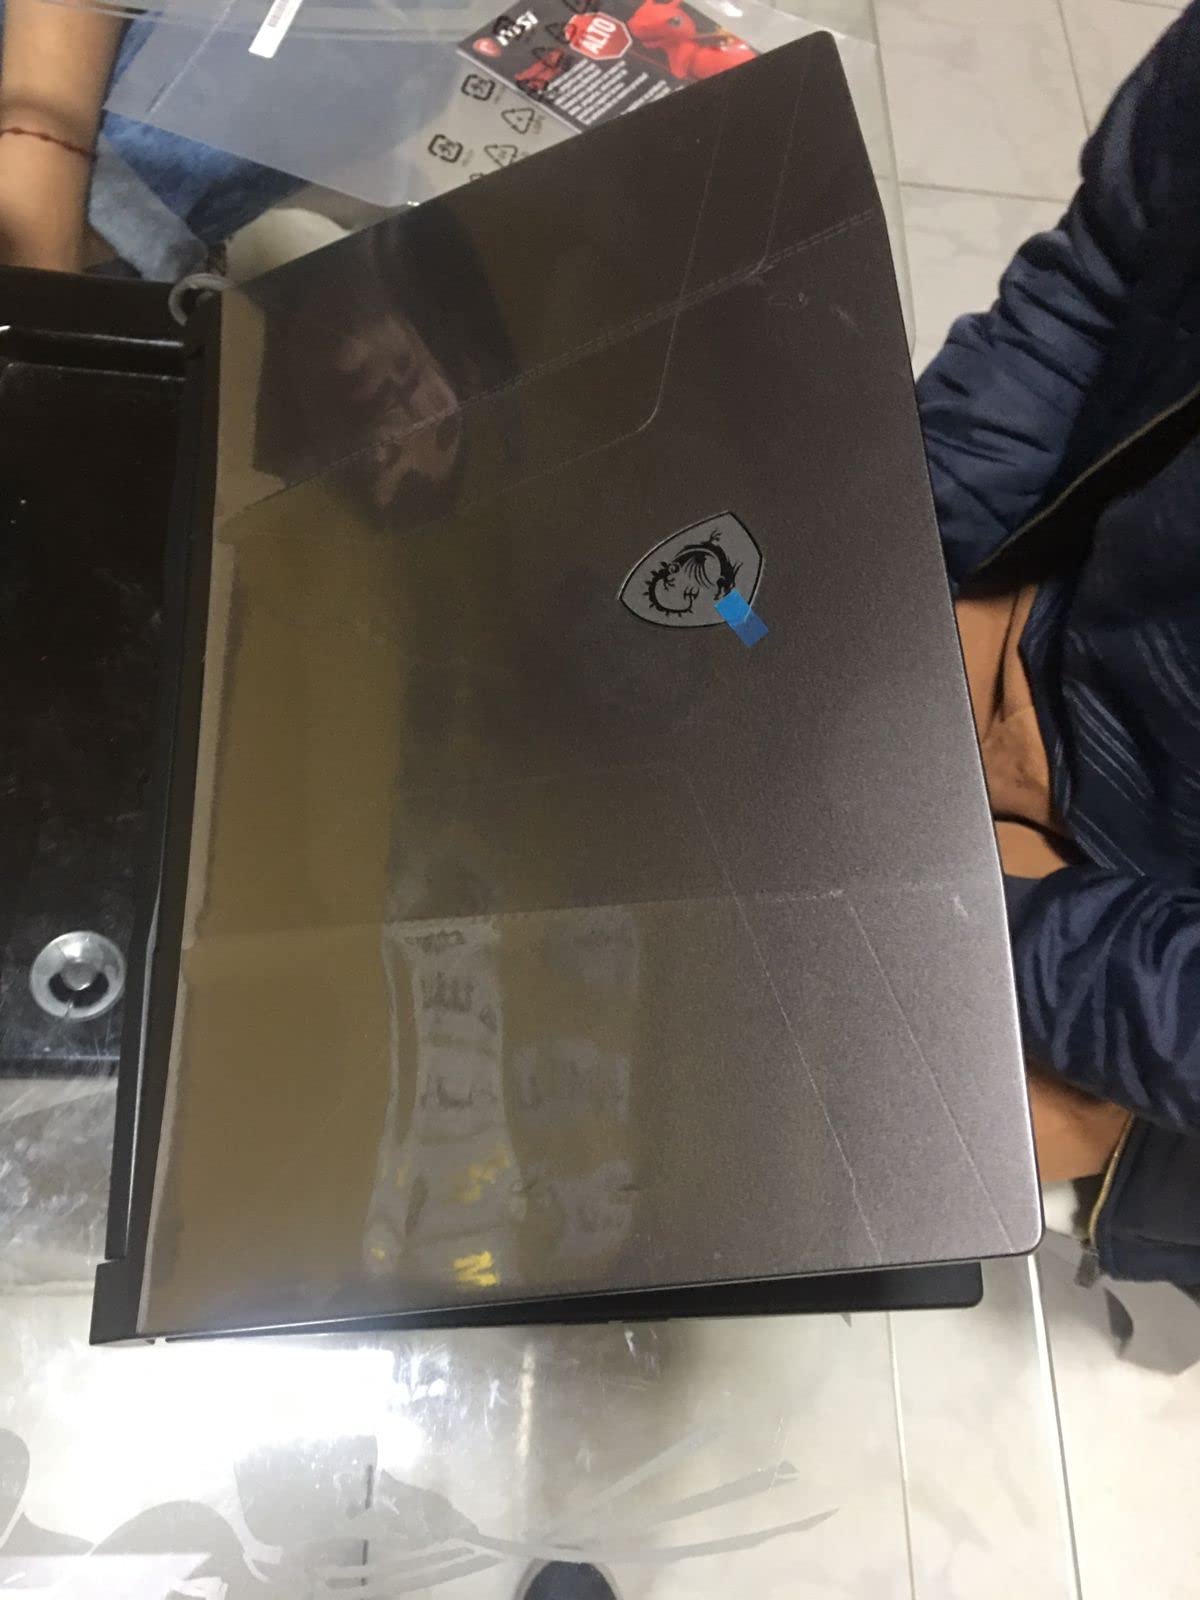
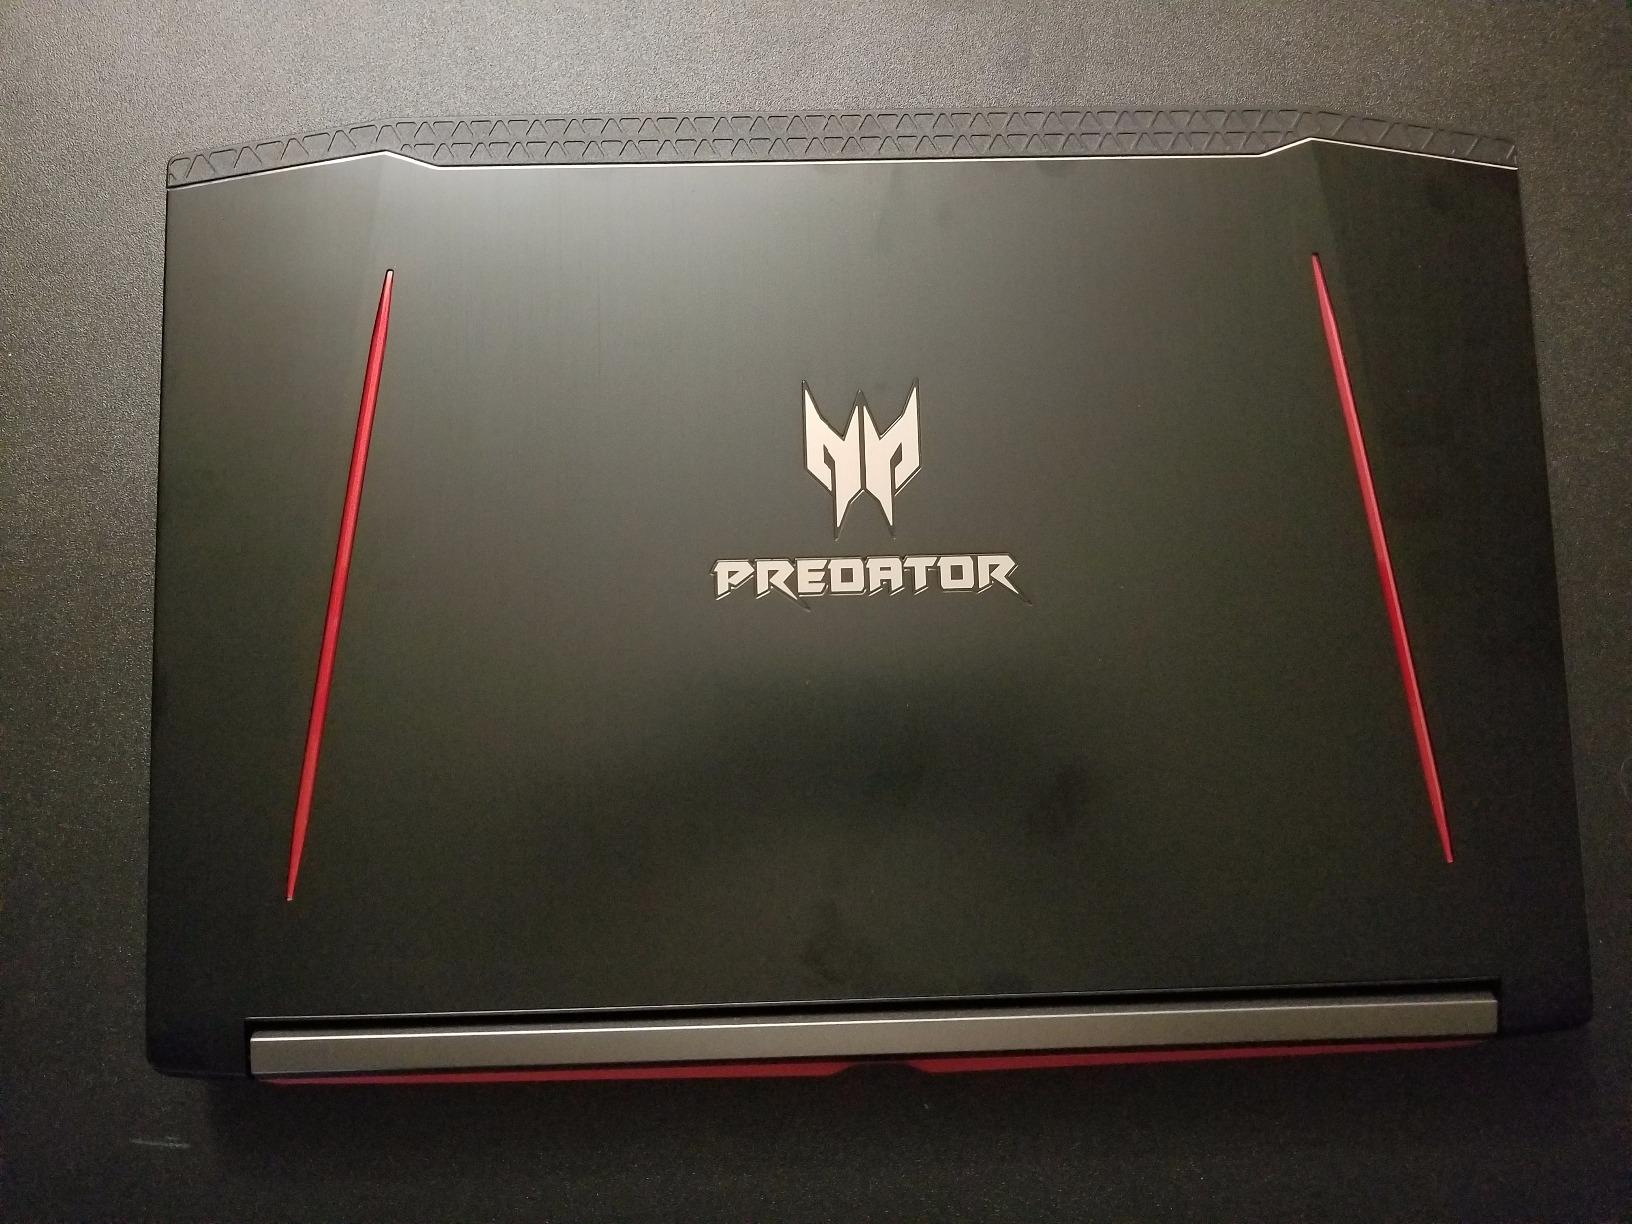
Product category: laptop
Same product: no